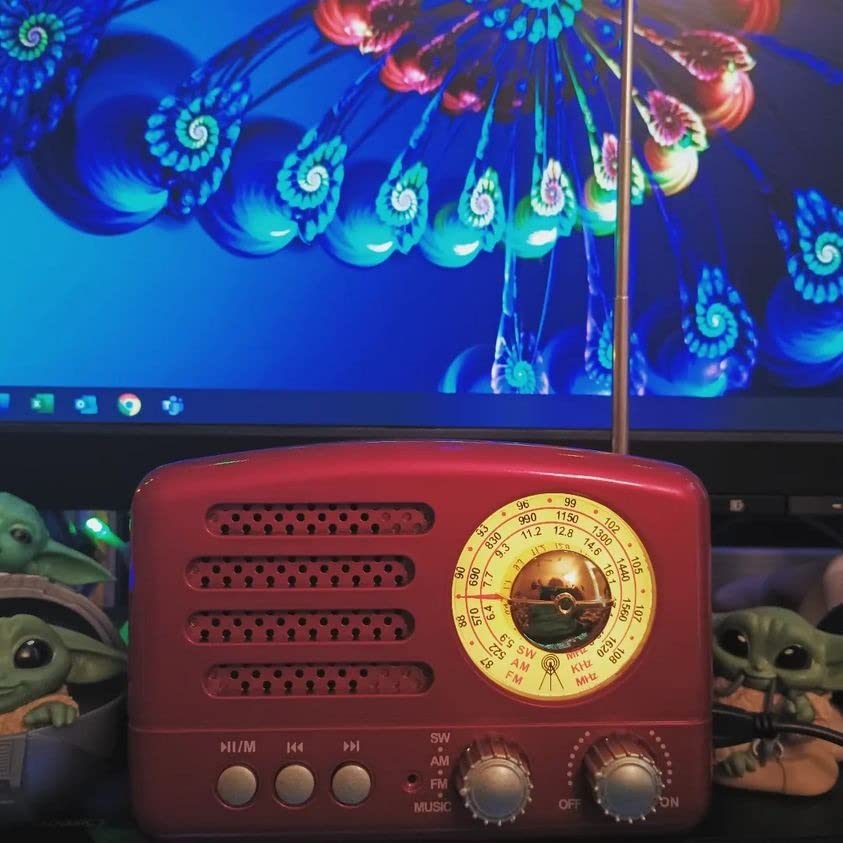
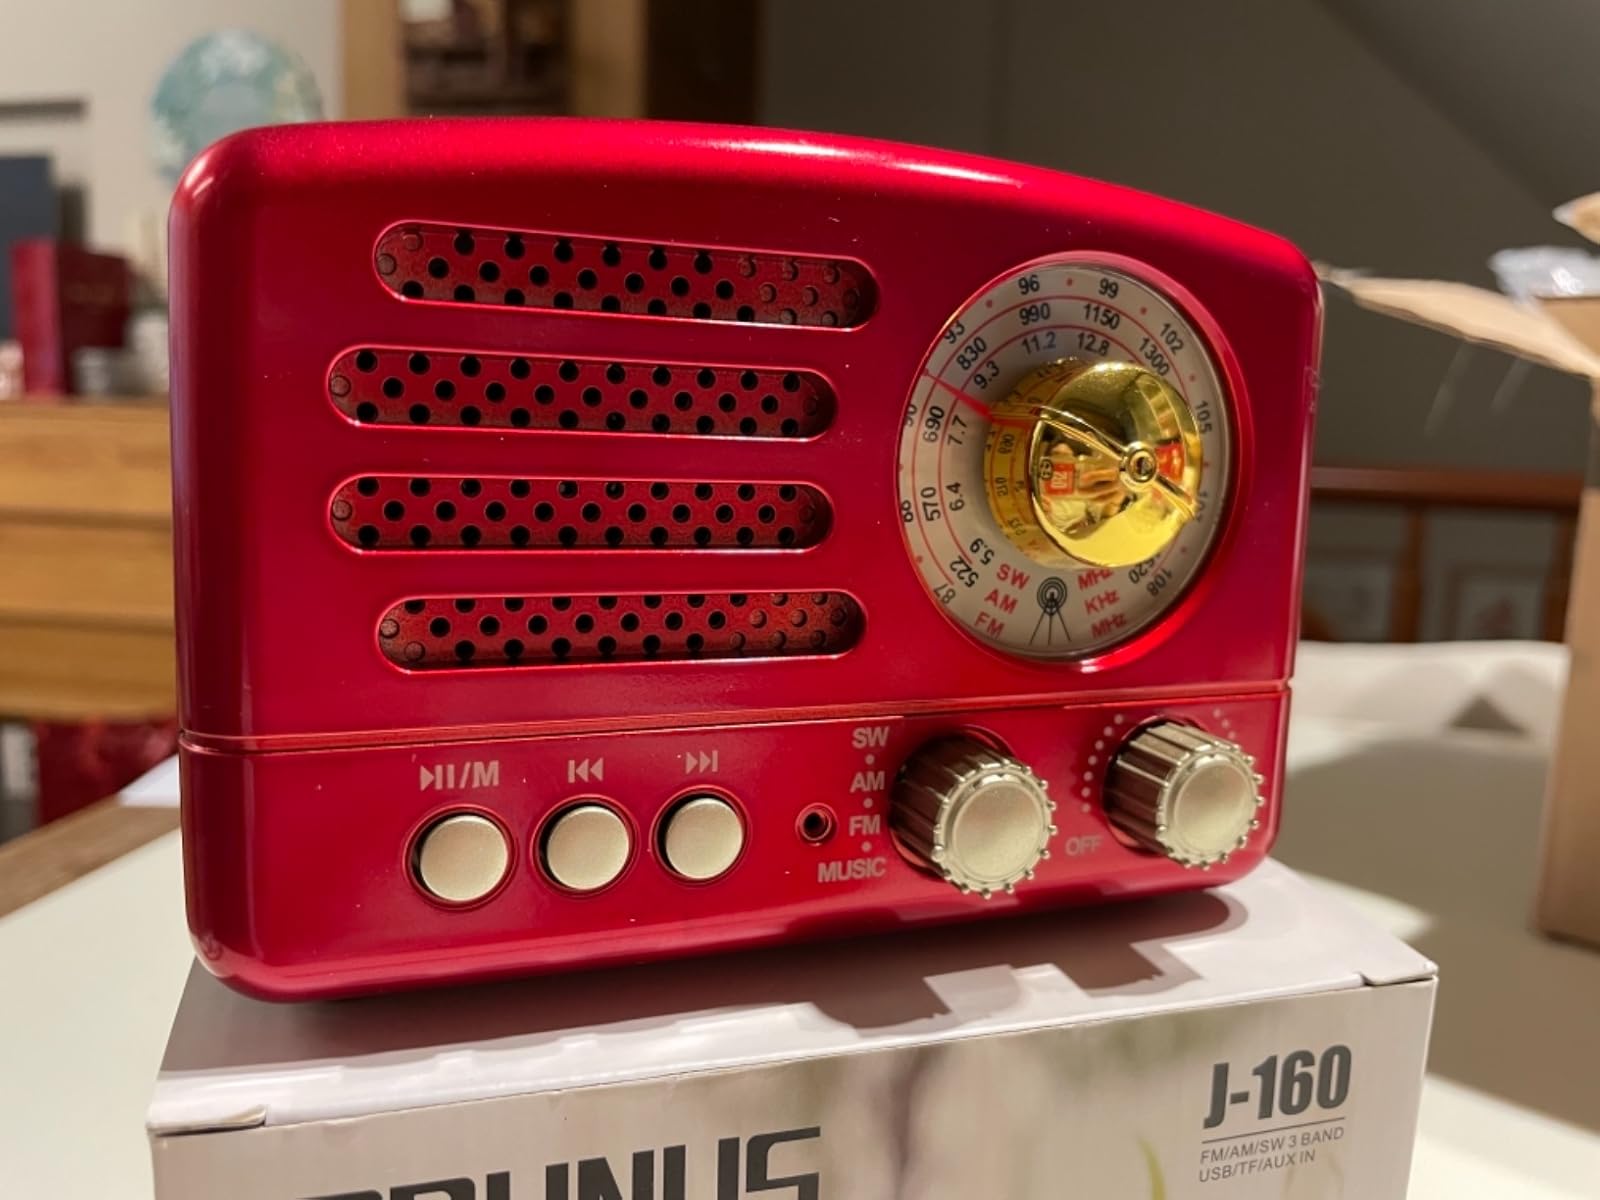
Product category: radio
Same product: yes